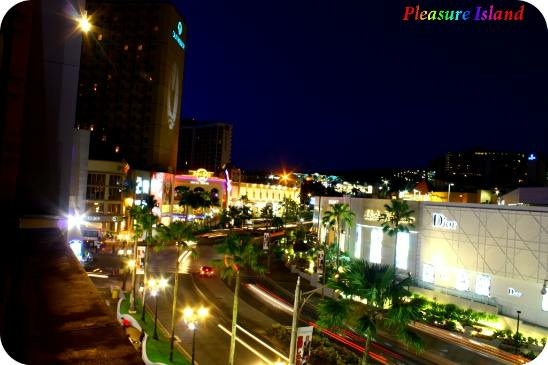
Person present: No